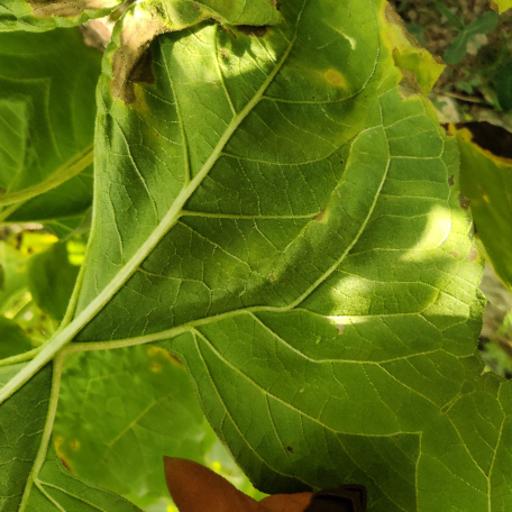
Label: Downy_mildew